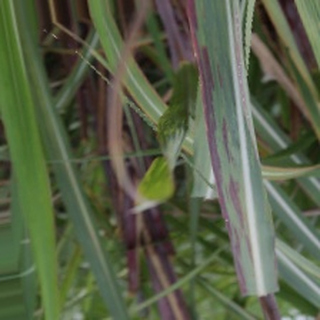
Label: sugarcane_bacterial_blight